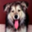
Label: dog